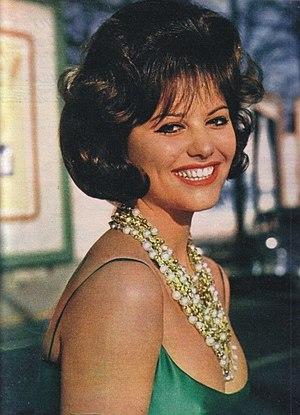
Quand la chair succombe est un film franco-italien réalisé par Mauro Bolognini et sorti en 1962. C'est l'adaptation d'un roman, homonyme en italien, œuvre de l'écrivain natif de la ville alors autrichienne de Trieste, Italo Svevo.